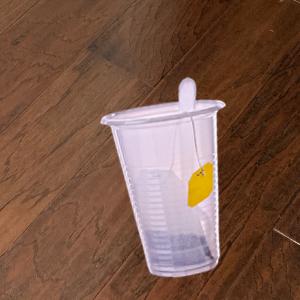
Label: cups